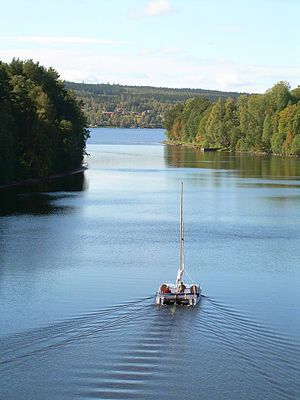
Österdalälven / Billedgalleri
Österdalälven er en flod i den vestlige del af Dalarna i Sverige og er cirka 300 km lang. Den har to kildefloder: Storån og Sörälven, som løber sammen ved byen Idre og danner Österdalälven. Den løber mod sydøst gennem Älvdalens, Mora, Leksands samt Gagnefs kommuner, hvor den nær Djurås forener sig med Västerdalälven og danner Dalälven – Sveriges tredjestørste flod. Österdalälven løber forbi dæmningen Trängslet og gennem Siljansøen.